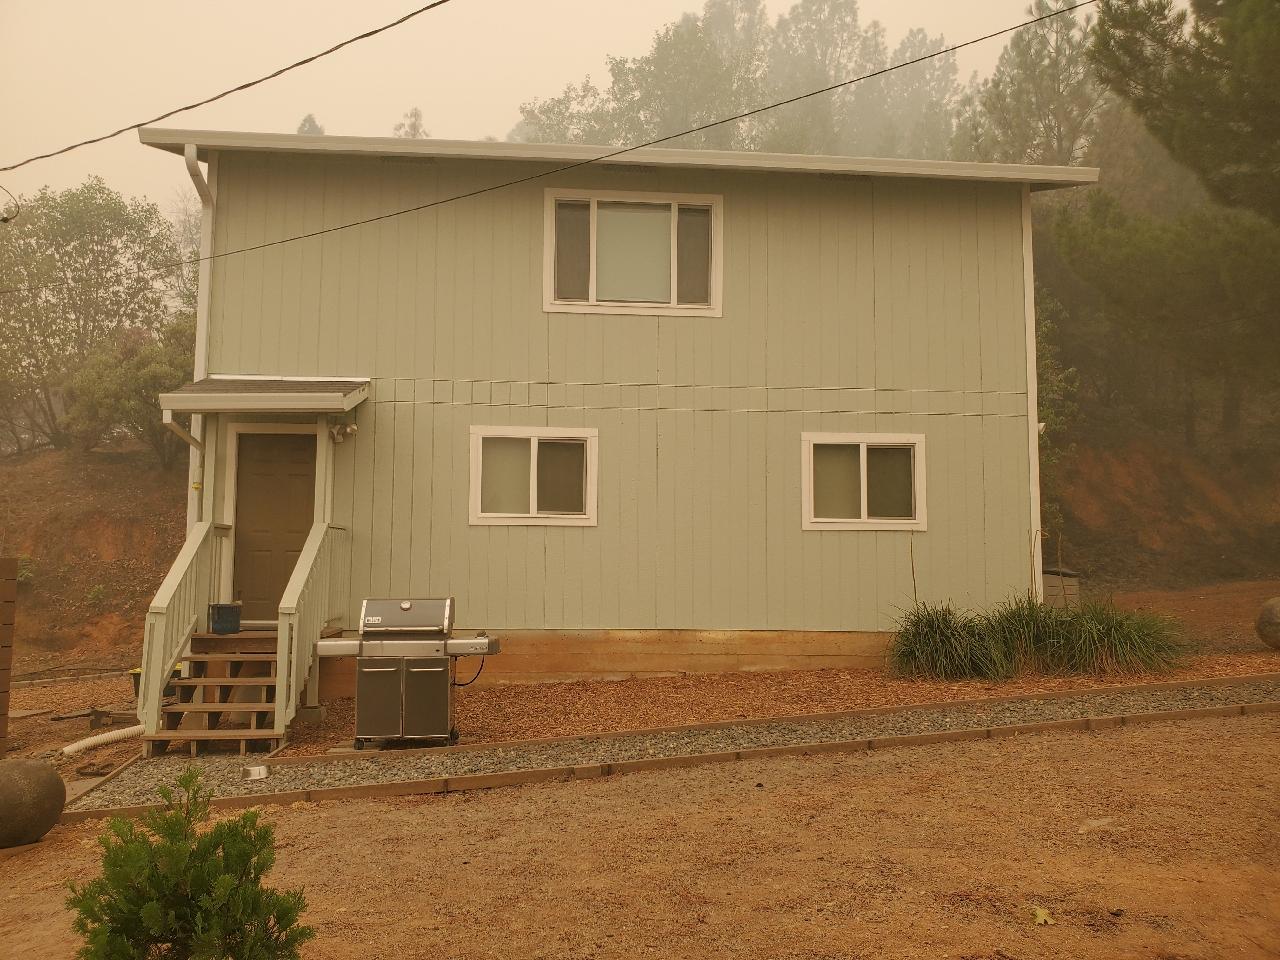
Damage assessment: no_damage